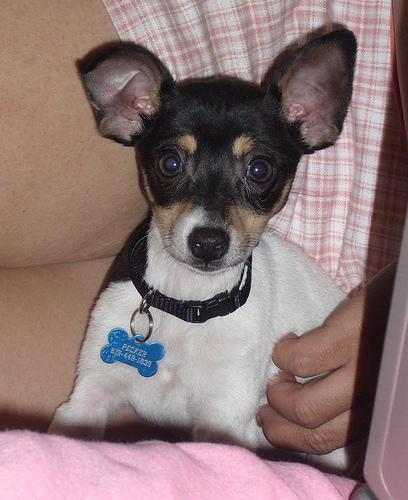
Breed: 237-n000095-toy_terrier